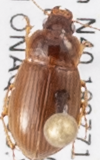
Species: Amara quenseli
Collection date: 2018-07-17
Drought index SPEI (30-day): -0.03
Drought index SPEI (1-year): -0.8
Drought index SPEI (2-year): -0.9